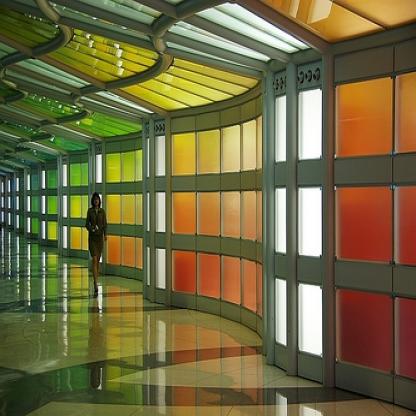
Scene: Indoor